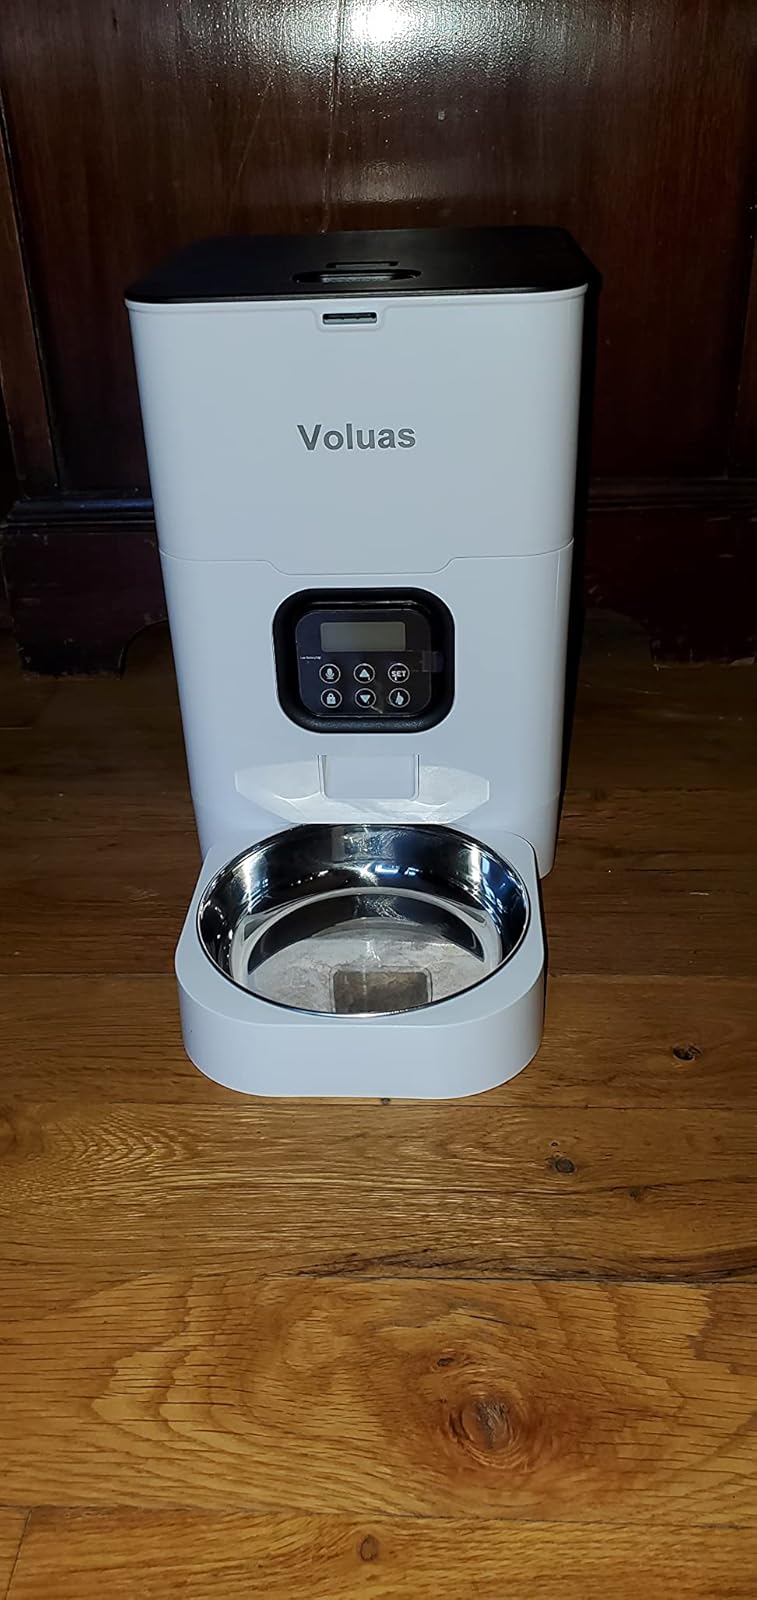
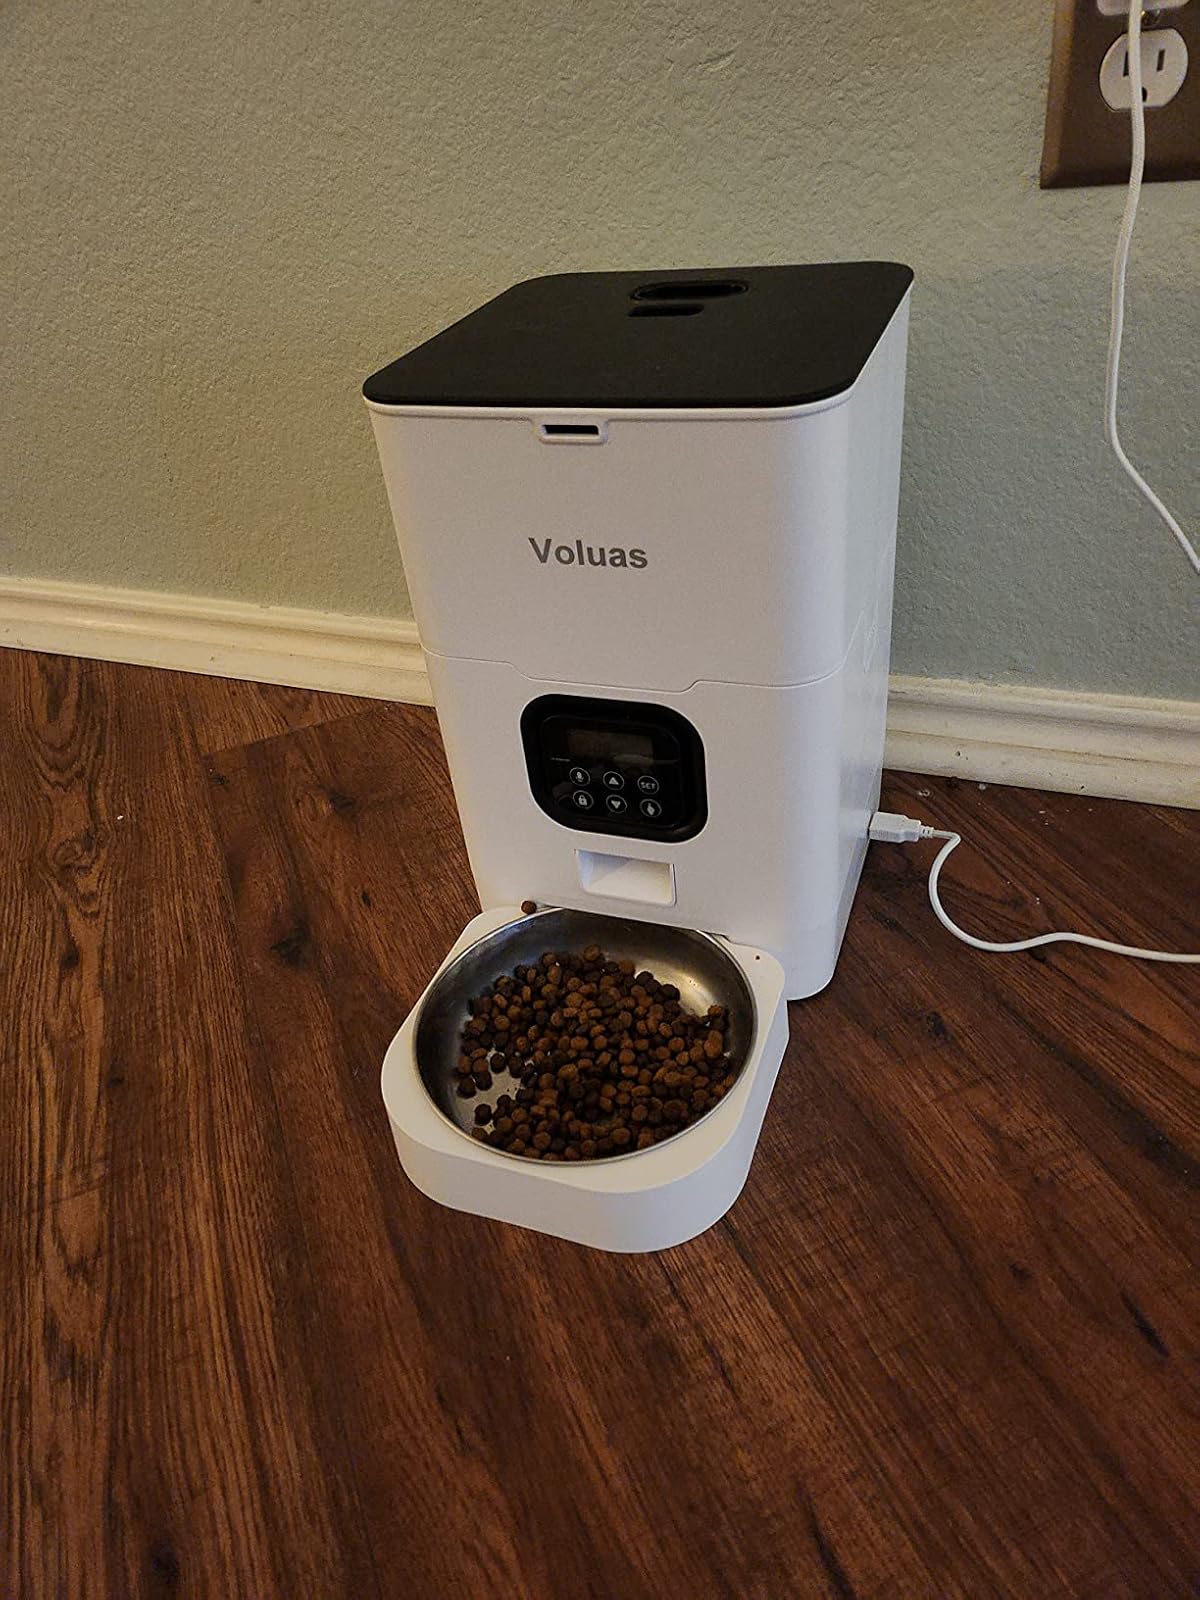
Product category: items_feeder
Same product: yes